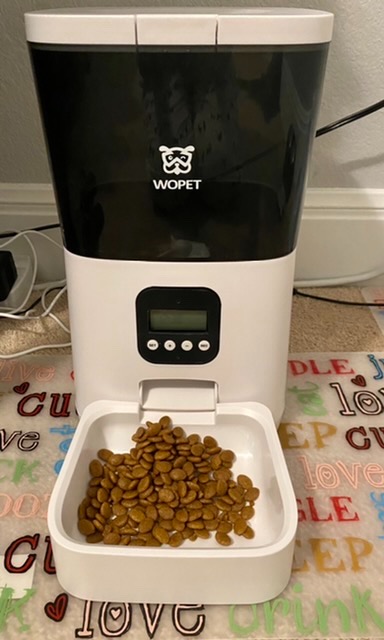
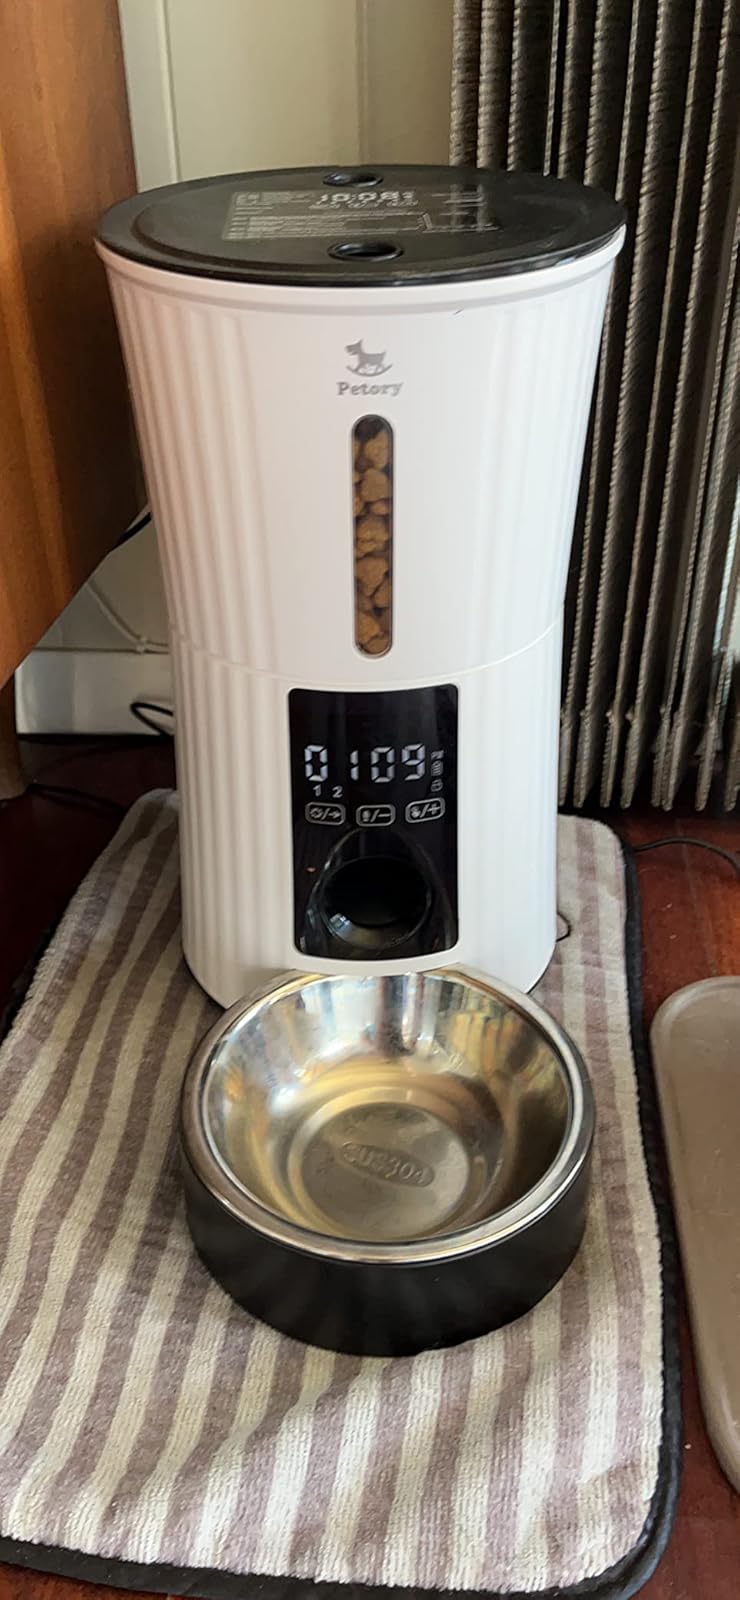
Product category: items_feeder
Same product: no